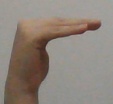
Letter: haa